Yazid ibn Abi Sufyan

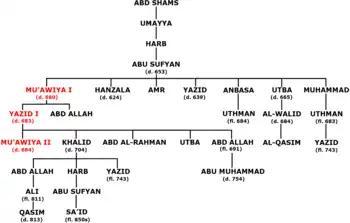
Genealogical tree of the Sufyanids, the branch of the Umayyads to which Yazid belonged and which became the ruling family of the Umayyad Caliphate, founded by Yazid's brother Mu'awiya in 661

Yazid was a son of Abu Sufyan, a chief of the Quraysh tribe of Mecca, belonging to the Umayya branch of its Banu Abd Shams clan. His mother was Zaynab bint Nawfal (also identified as Zaynab bint Hashim) of the Kinana tribe. He embraced Islam with his father and paternal half-brother Mu'awiya when the Islamic prophet Muhammad captured Mecca in 630.